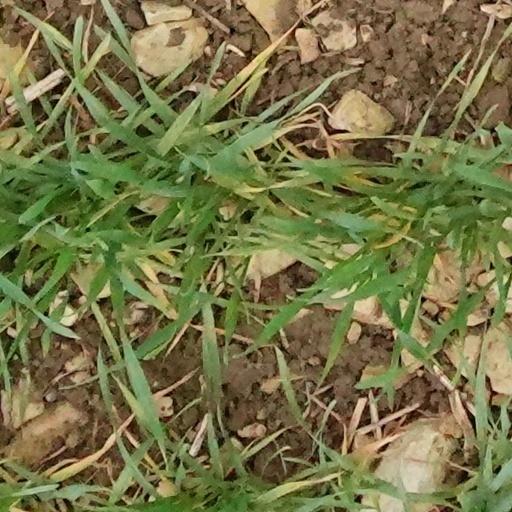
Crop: wheat